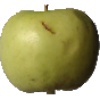
Label: Apple Golden 3